Changi Beach Park

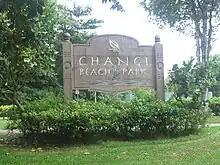
Changi Beach Park

In April 1970, plans to rent out four sites on the beach to private developers were announced by the government. By August 1971, four blocks of buildings containing dining establishments were built, and work on an beach resort with fountains, sanitation facilities and restrooms was being carried out.